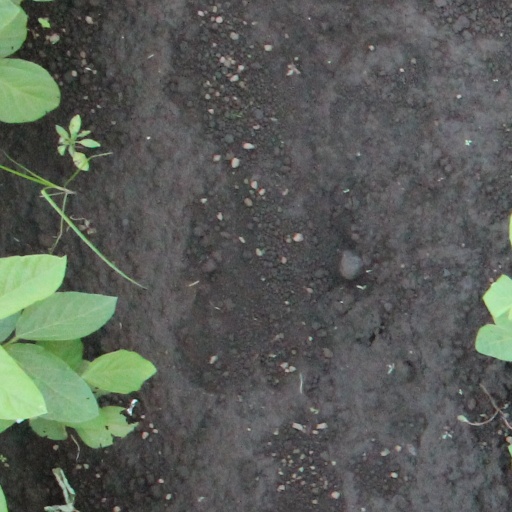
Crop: soybean